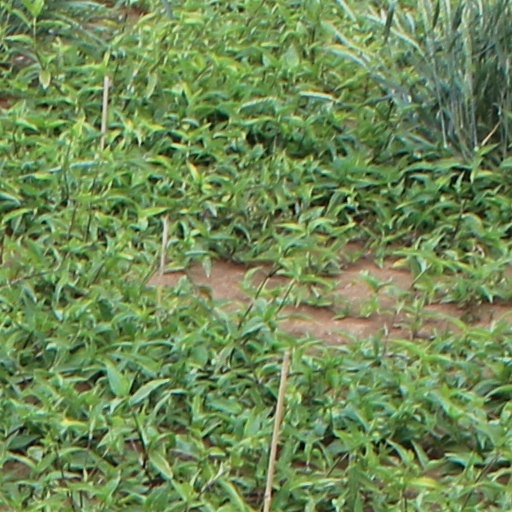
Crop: wheat